Cries and Whispers

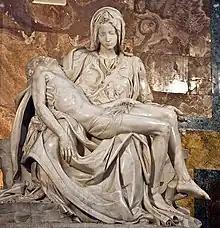
Michelangelo's "Pietà"; Agnes' death is reminiscent of Jesus' Passion.

Although Agnes' apparent resurrection may reflect Anna's fear (or desire), Emma Wilson wrote that it blurred the line between life and dream and might involve supernatural activity. Bergman explained the scene: